Ruabon Brook Tramway

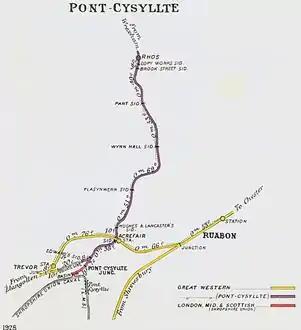

The Ruabon Brook Tramway (also known as Jessop's Tramway, and in its later years as the Shropshire Union Tramway) was a Welsh horse-drawn tramway linking the Ruabon coalfield to the Ellesmere Canal at Froncysyllte, with a private extension into the Monsanto works at Cefn Mawr which reconnected to the main line at Trevor. The area was rich in coal, clay and minerals, and this was part of an extensive network in the Ruabon, Minera and Brymbo areas..